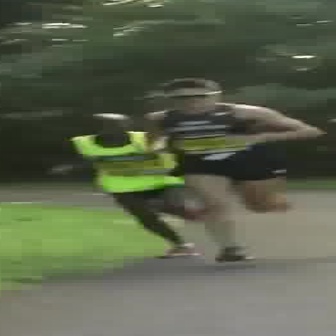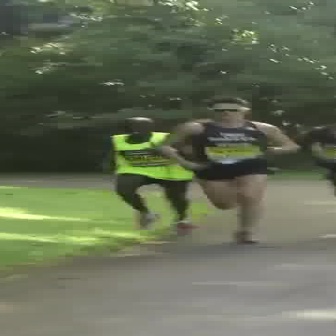
  Please identify the target specified by the bounding box [134,75,318,260] in the first image and locate it in the second image. Return the coordinates in [x_min,y_min,x_max,y_max] format.
Answer: [154,94,301,242]